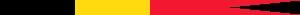
La composante marine est la marine de guerre des forces armées belges, lesquelles sont segmentées en quatre composantes depuis le 1ᵉʳ janvier 2002. Son commandant est depuis le 20 septembre 2016, l'amiral de division Wim Robberecht.